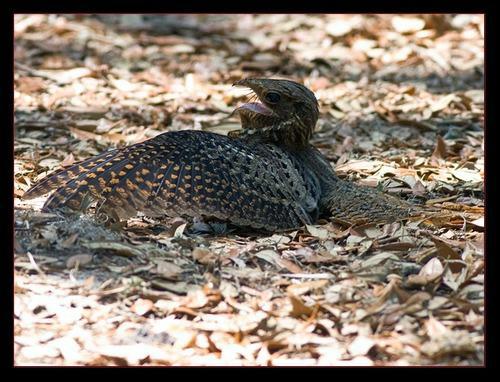
A photo of a chuck will widow